East Tennessee bridge burnings

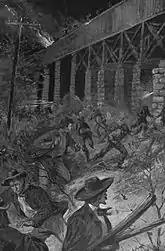
Depiction of the attacks in Barton's "A Hero In Homespun"

While Carter recruited conspirators, Union forces at Camp Dick Robinson prepared to march south to Knoxville. A raid into Kentucky by Zollicoffer, though repulsed, changed the timing of the invasion, however, and following Confederate excursions into the western part of the state, Sherman became concerned that his line was stretched too thin. Thomas arrived at Crab Orchard, Kentucky, about from Cumberland Gap, on October 31, and pleaded with Sherman to give the go-ahead. Sherman was unconvinced, however, and called off the invasion on November 7.